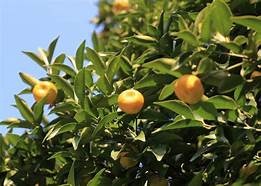
Label: mandarine